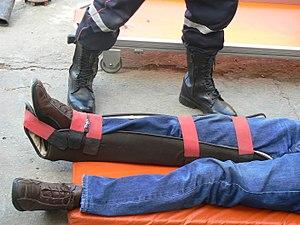
Les premiers secours représentent l'ensemble des techniques d'aide apportée aux personnes victimes d'un accident, d'une catastrophe, d'un problème de santé ou d'un problème social compromettant à court terme leur état de santé. Ces techniques permettent d'apporter des réponses efficaces devant un danger vital et ont comme objectif d'en minimiser les conséquences tout en assurant la survie des personnes en leur prodiguant des premiers soins d'urgence. Les premiers secours sont le maillon initial en amont de la chaîne des secours jusqu'à la prise en charge par des services d'urgence spécialisés.